Christian Martin Frähn

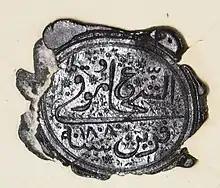
Frähn's seal used in March 1826.

Frähn had vivid correspondence with other academics. Among them also Samuel Gottlieb Rudolph Henzi, professor in Tartu.